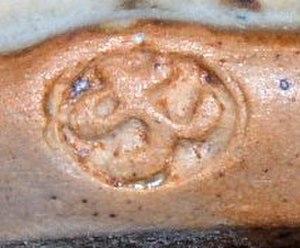
Gustave Tiffoche, né en 1930 à Saint-Nazaire, mort le 25 juillet 2011 à Guérande, est un céramiste, sculpteur et peintre français.